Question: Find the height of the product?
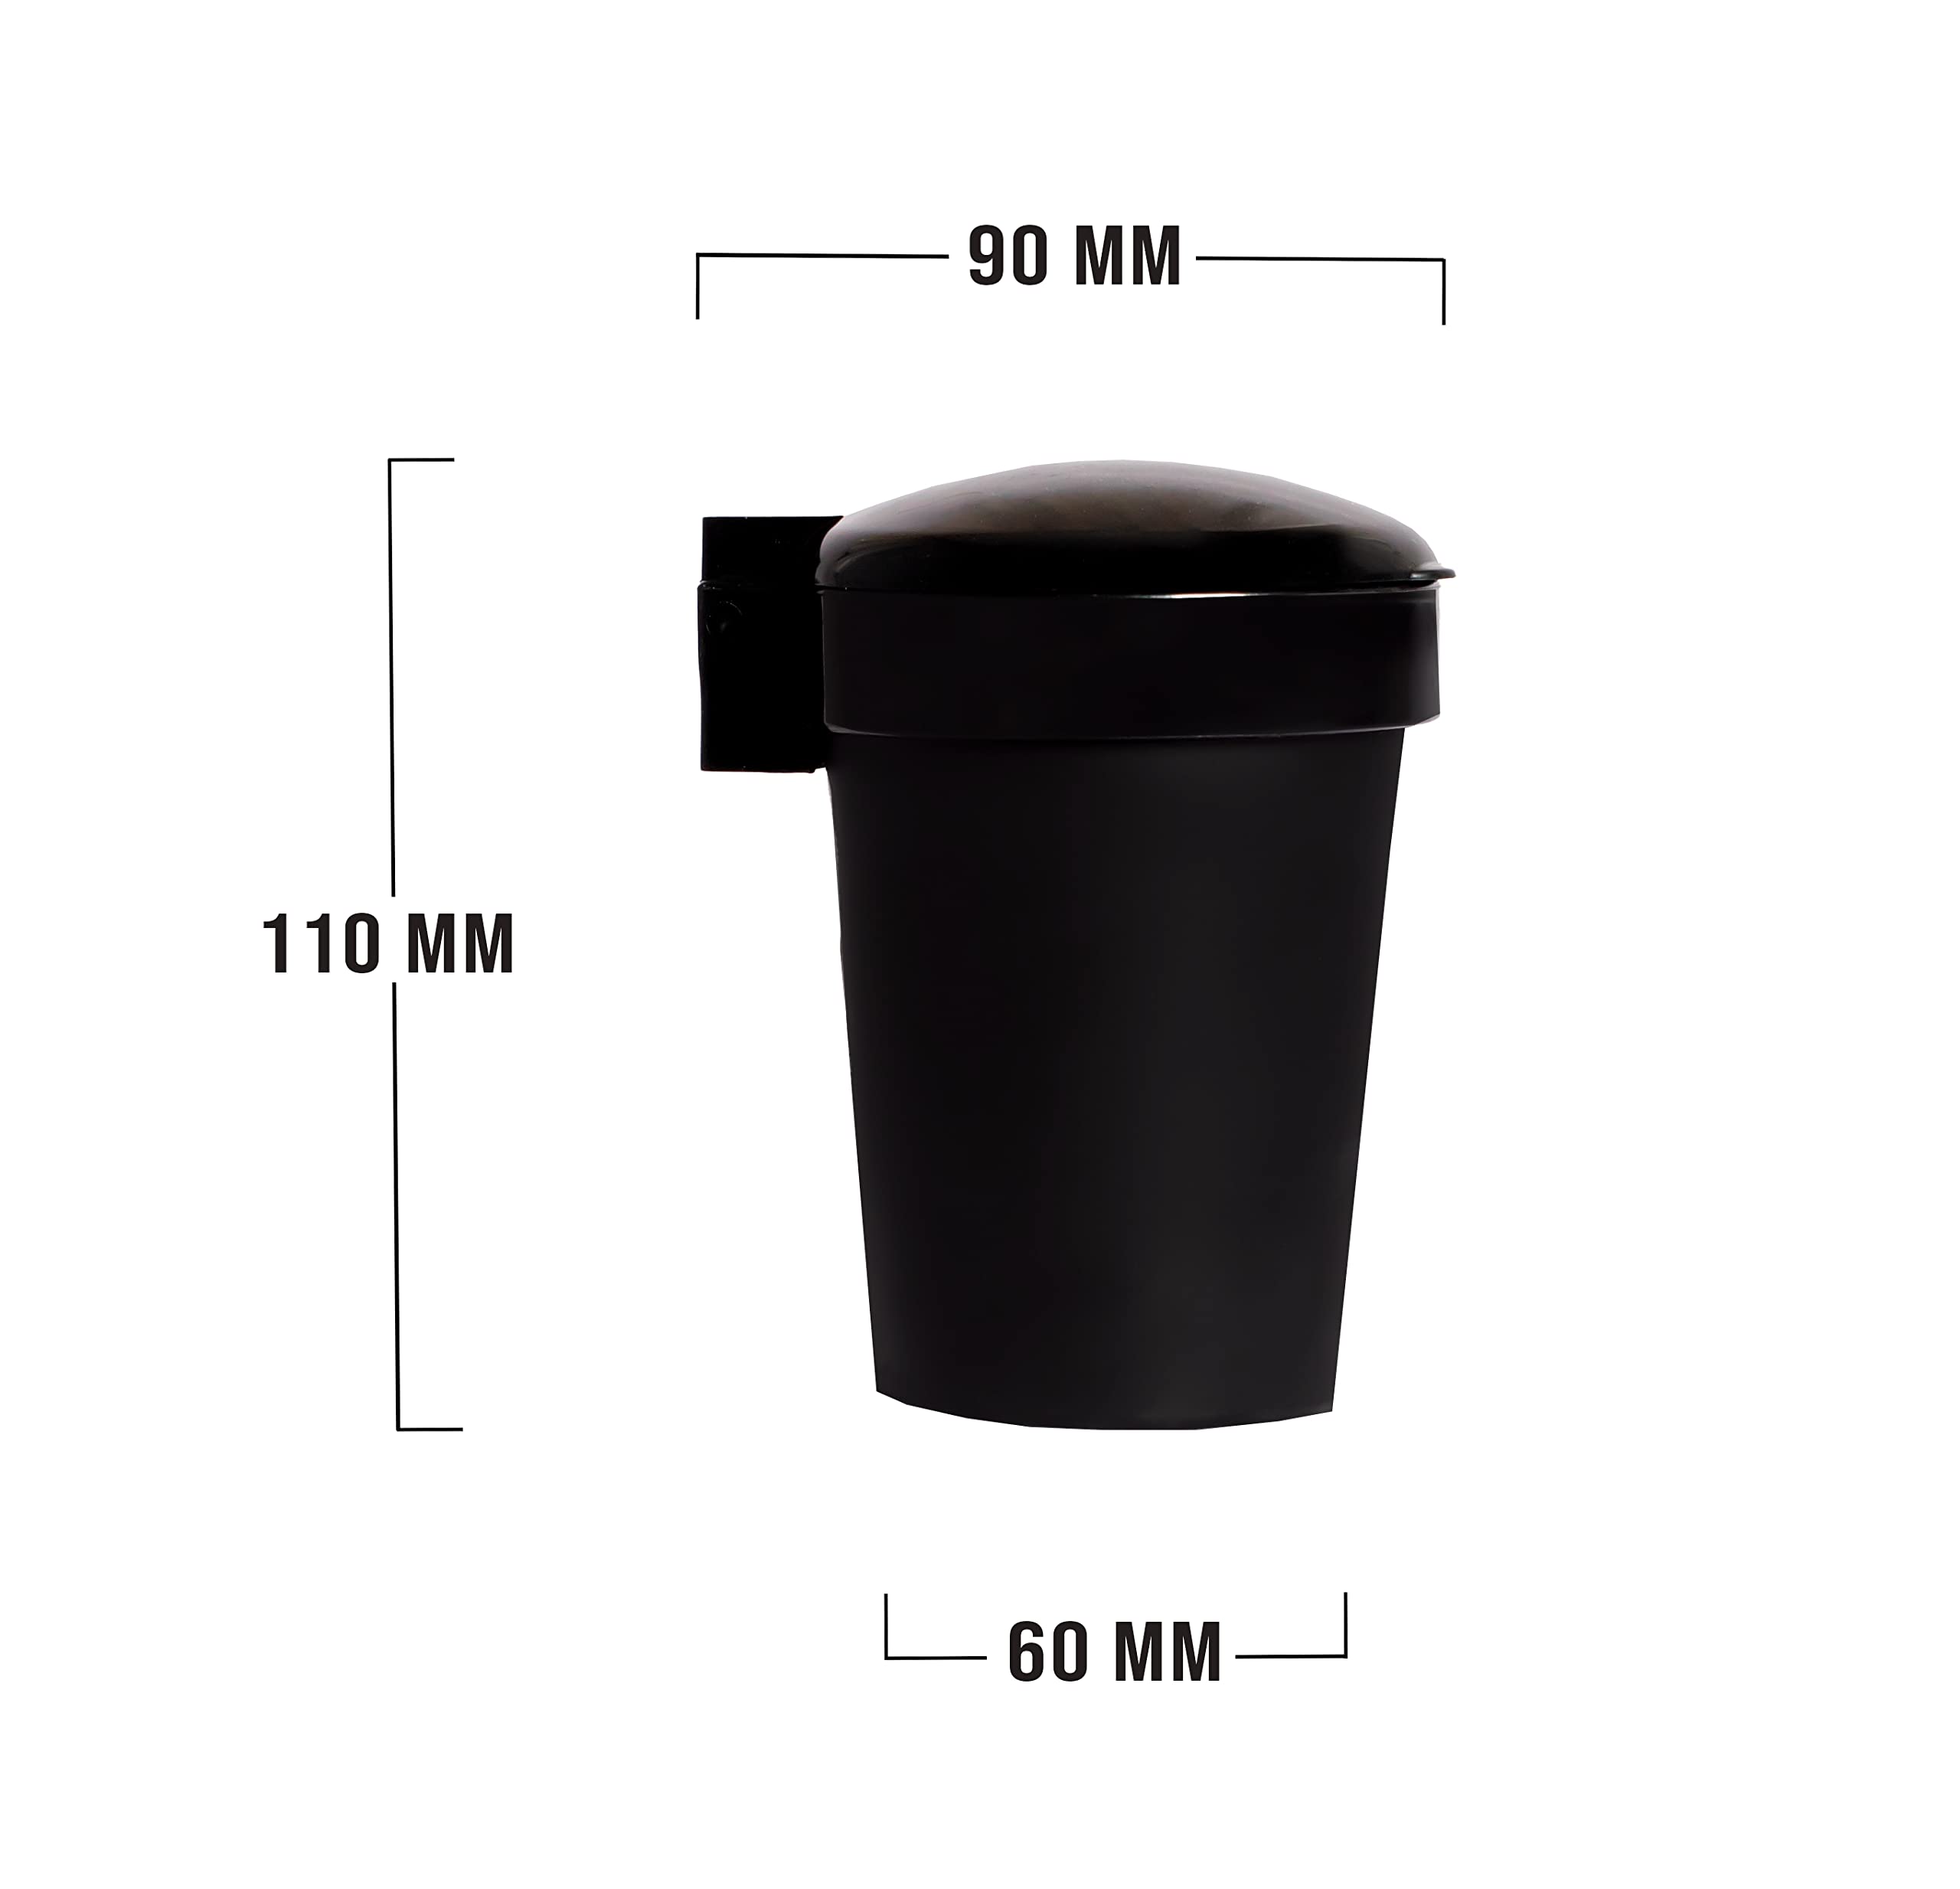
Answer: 110.0 millimetre